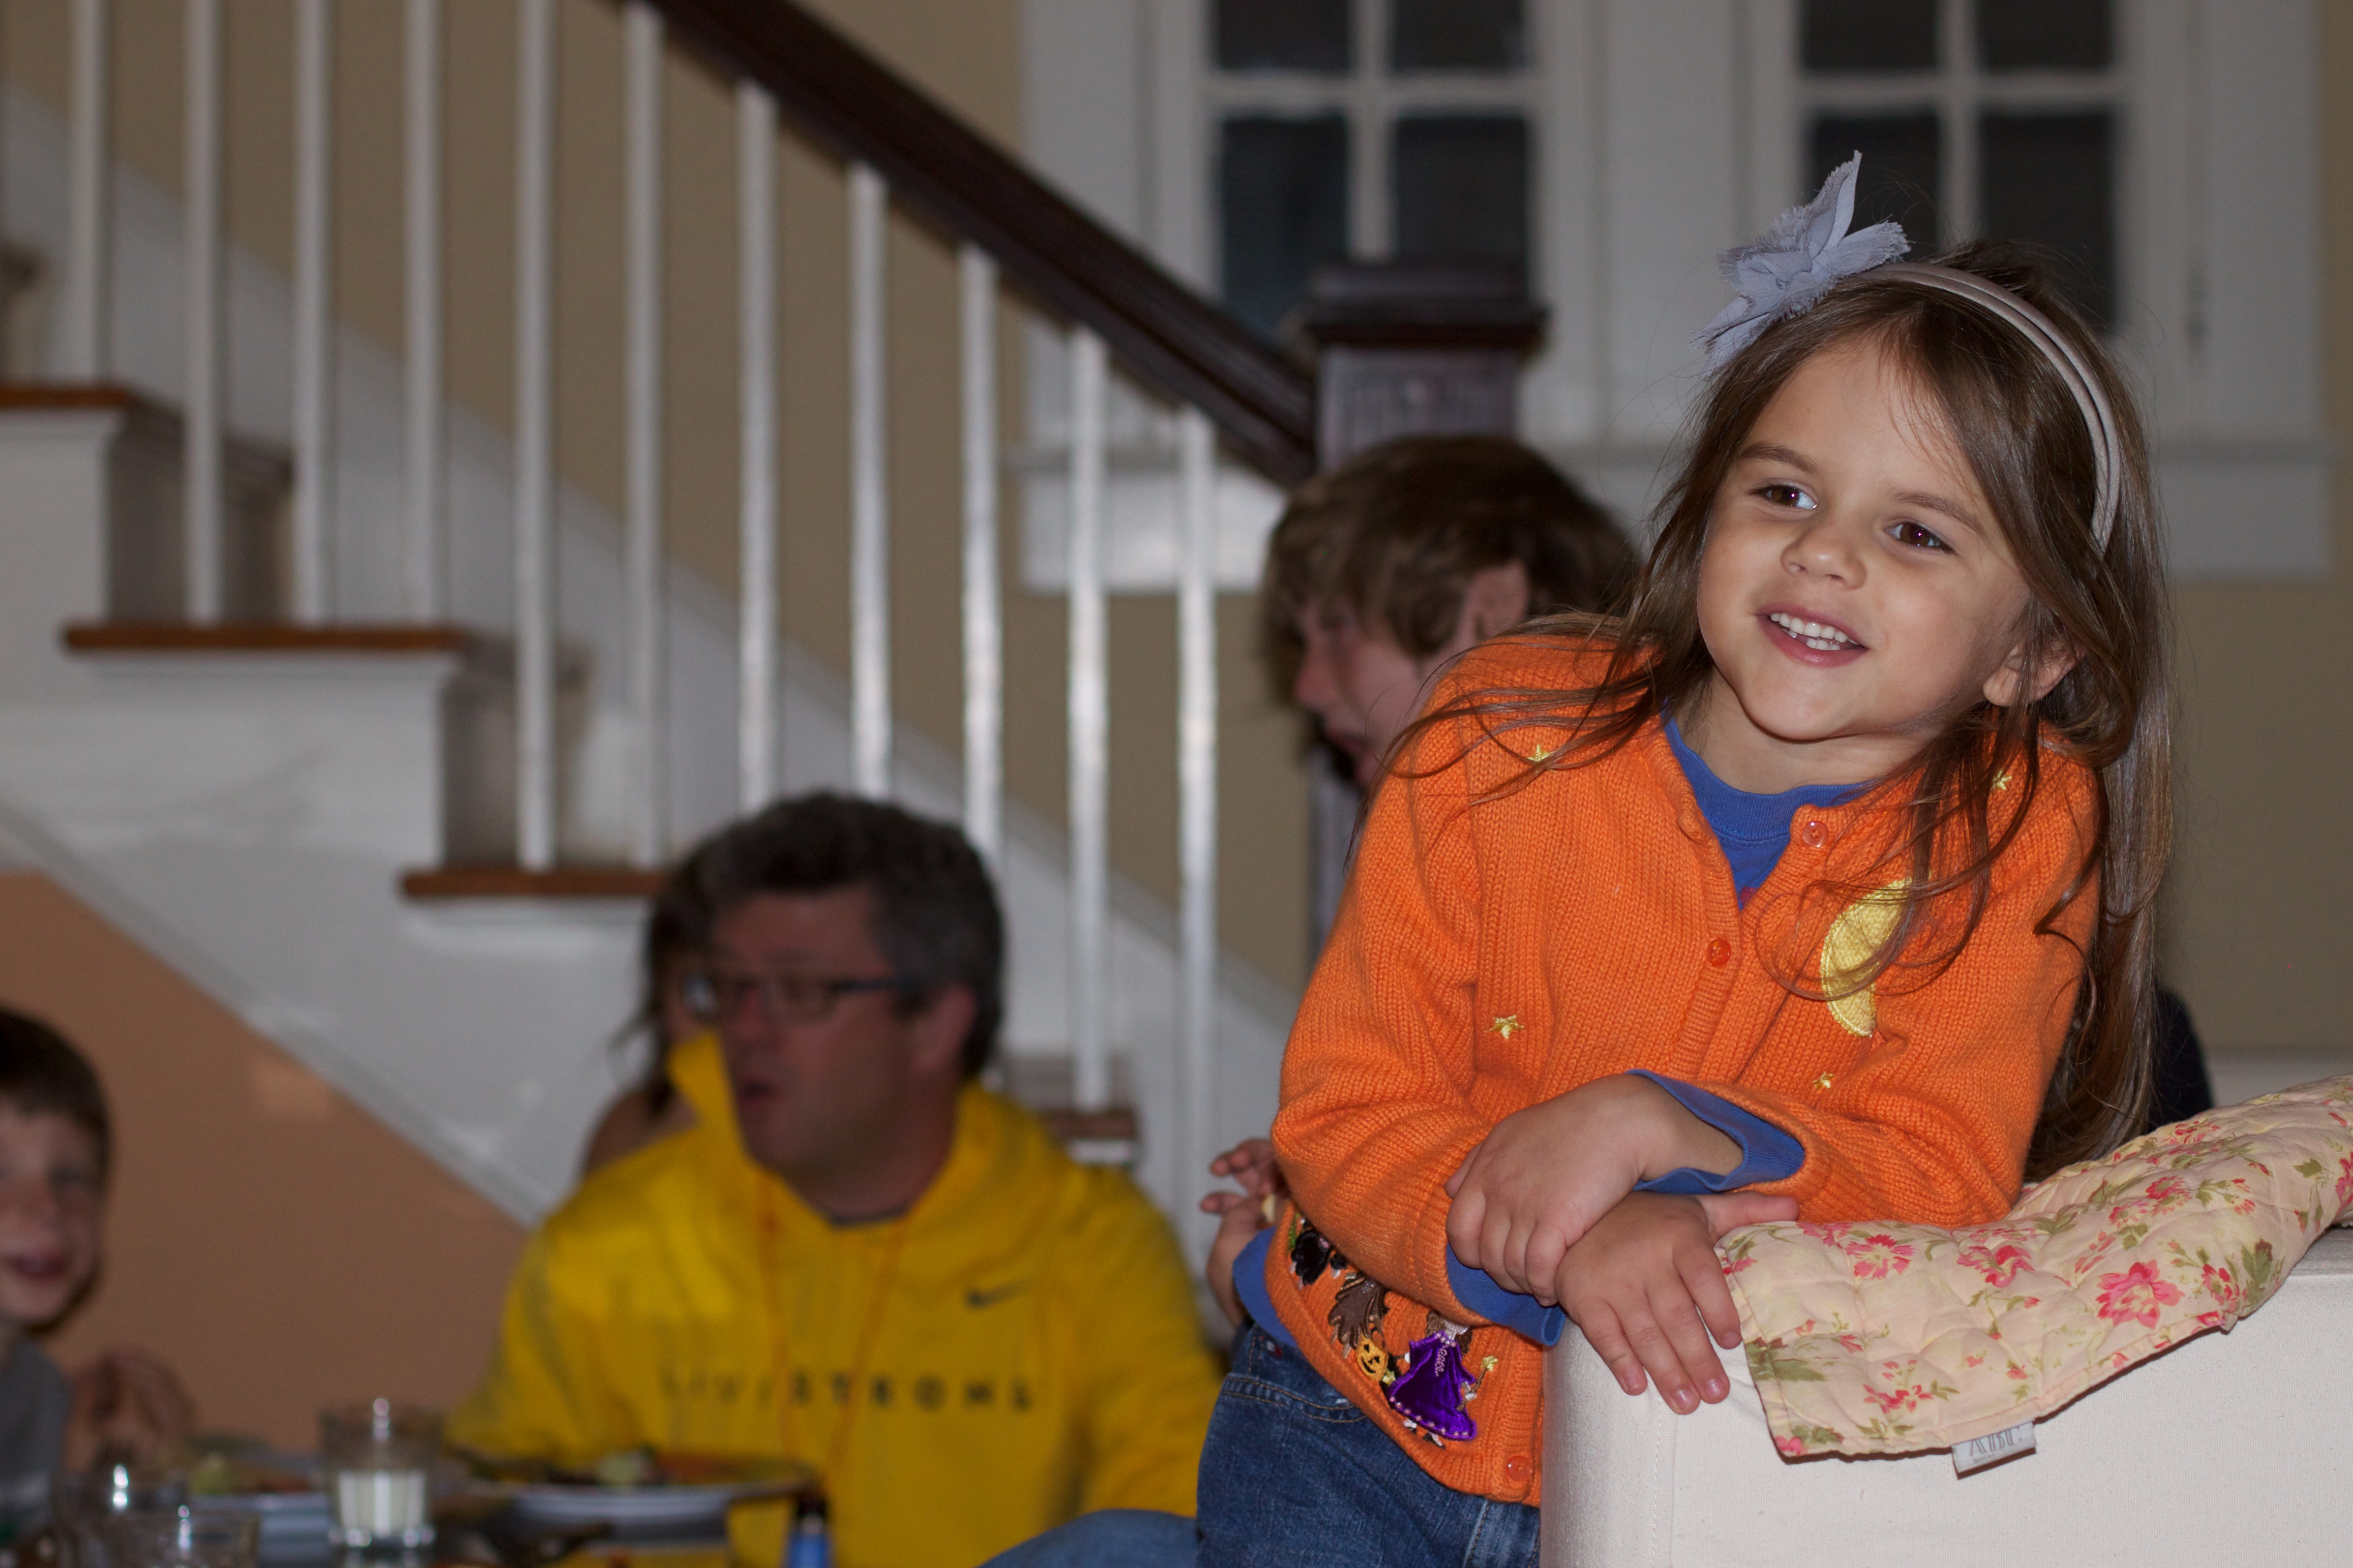
person, people, child, odyssey, bavastock